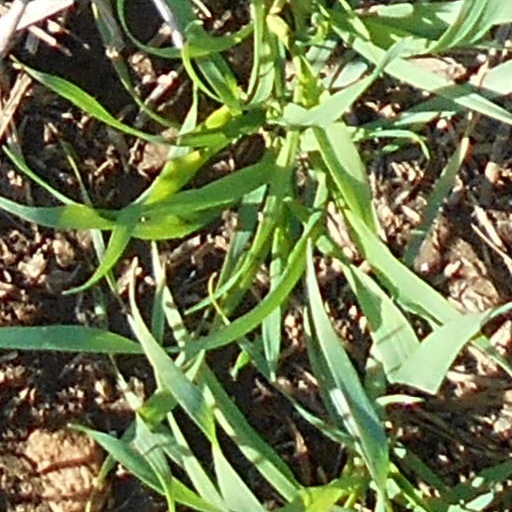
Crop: wheat